Anna Vissi

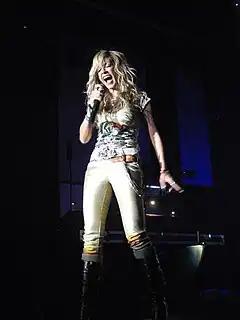
Vissi performing in Amsterdam in 2007.

On 20 December 2004, Vissi released a live album and DVD, which went platinum in its first week of release. It sold 40 thousand copies. After that concert, she moved to the United States, for the preparation and promotion of her single "Call Me". In the United States, the single was released by Moda Records, which, during its collaboration with Vissi, was called Vanilla/Moda Records. It features twelve remixes, and went to number one on the Billboard Hot Dance Music Club Play chart and number two on the Billboard Hot Dance Airplay chart. Vissi then performed at the Copacabana in New York for the KTU PartyGras. During the winter and through to the summer of 2005, she went around to clubs as part of her Mini-USA Tour to promote "Call Me". Some of the clubs included "Central", "Mirage", "DNA", "The Sound Garden" and "Studio 9".